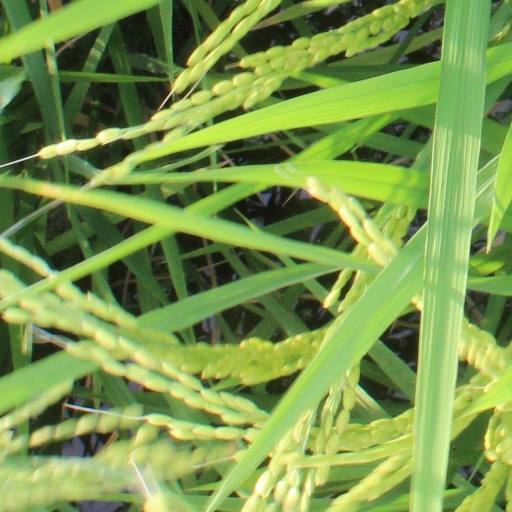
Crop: rice